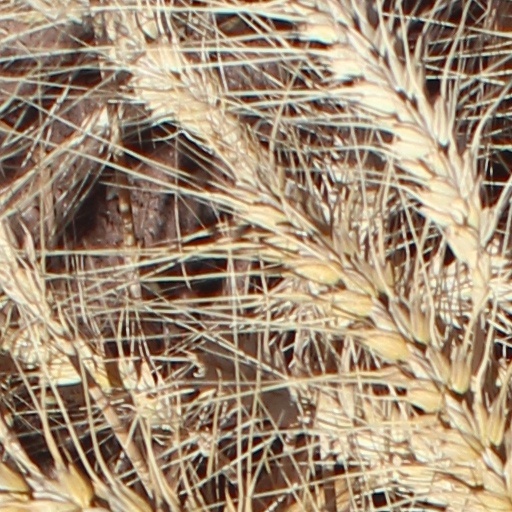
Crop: wheat